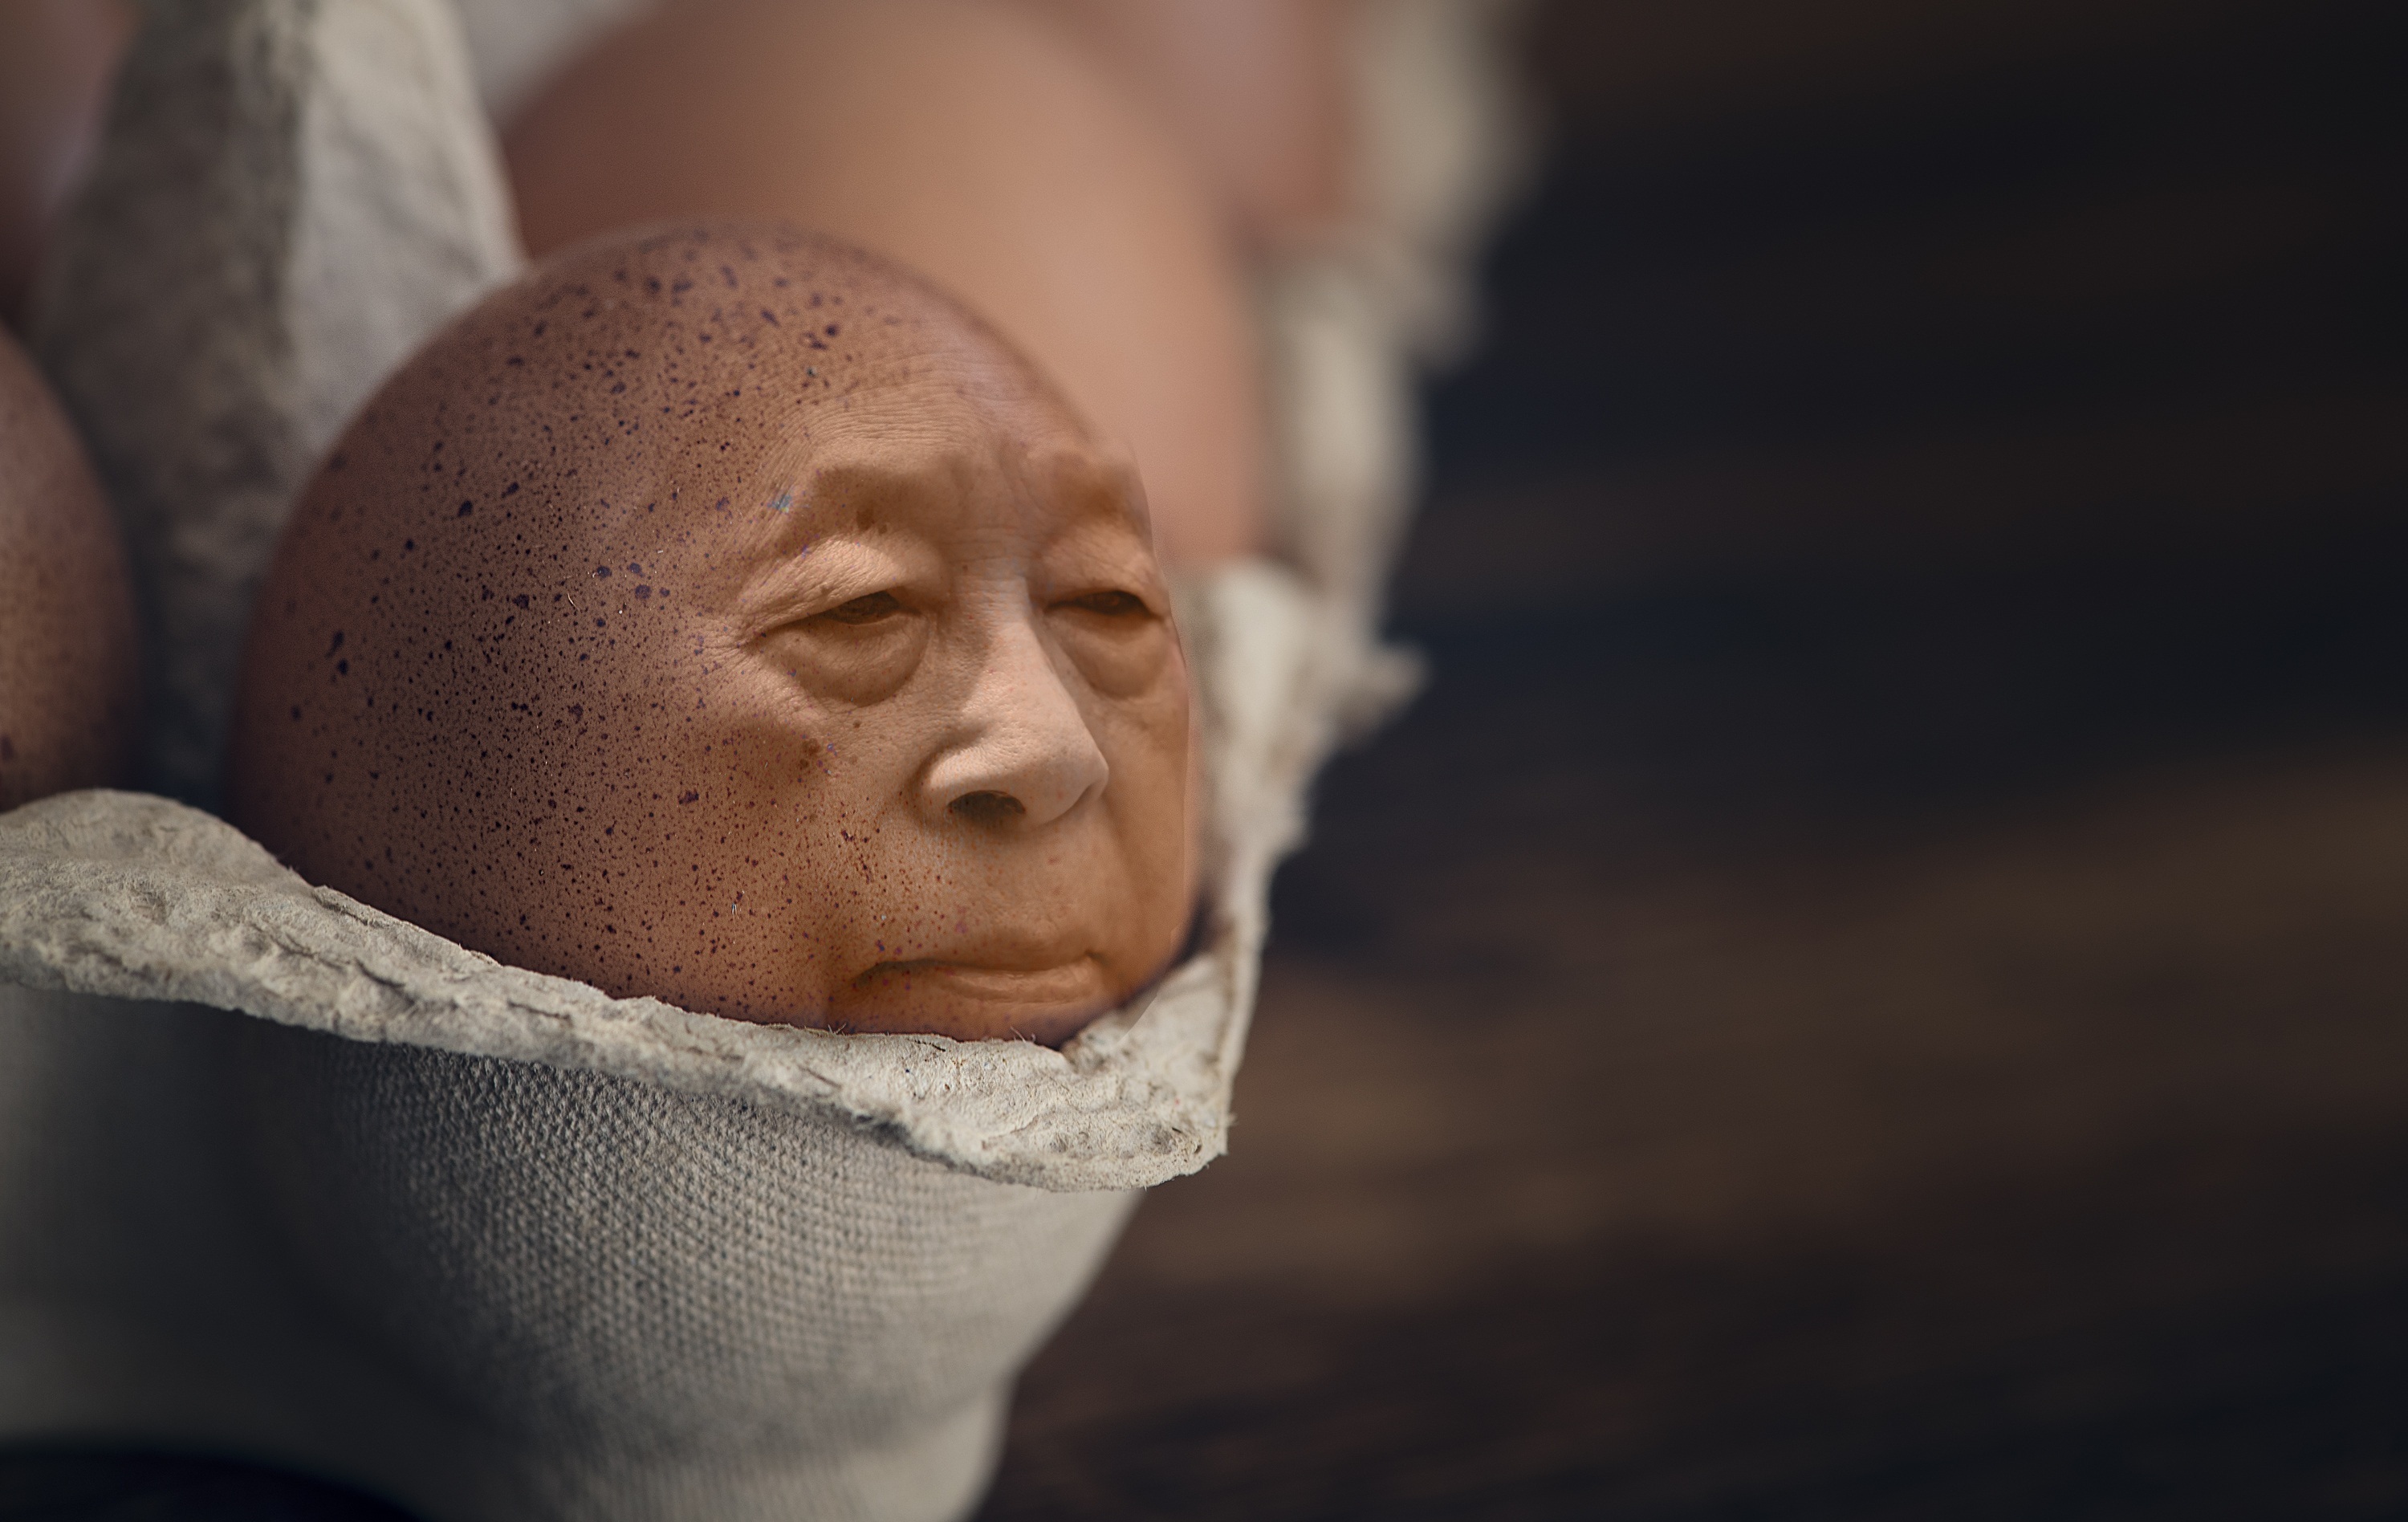
hand, man, person, photography, male, portrait, food, brown, child, egg, close up, face, nose, infant, eye, head, photograph, skin, photoshop, manipulation, beauty, easter, emotion, chicken eggs, egg box, iman, egg face, portrait photography